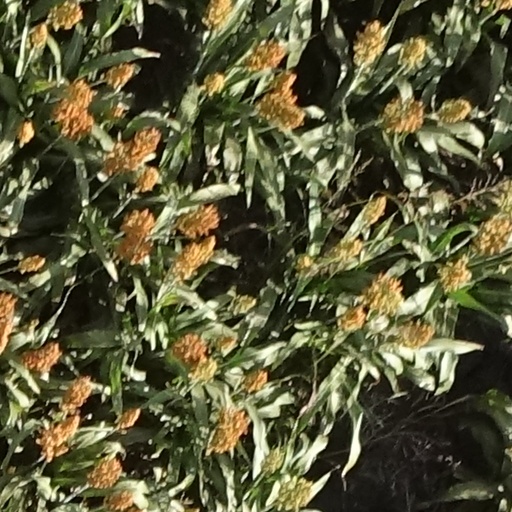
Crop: sorghum